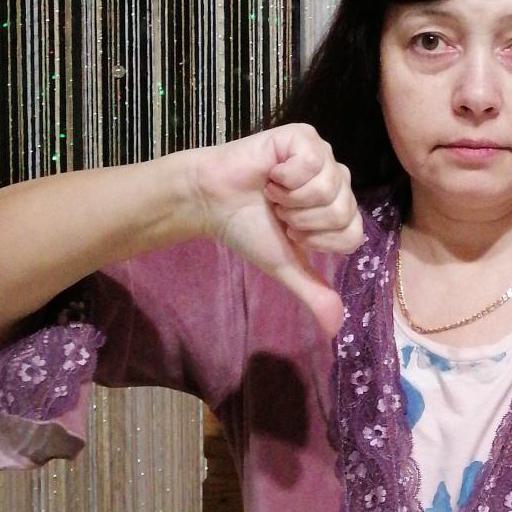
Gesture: dislike